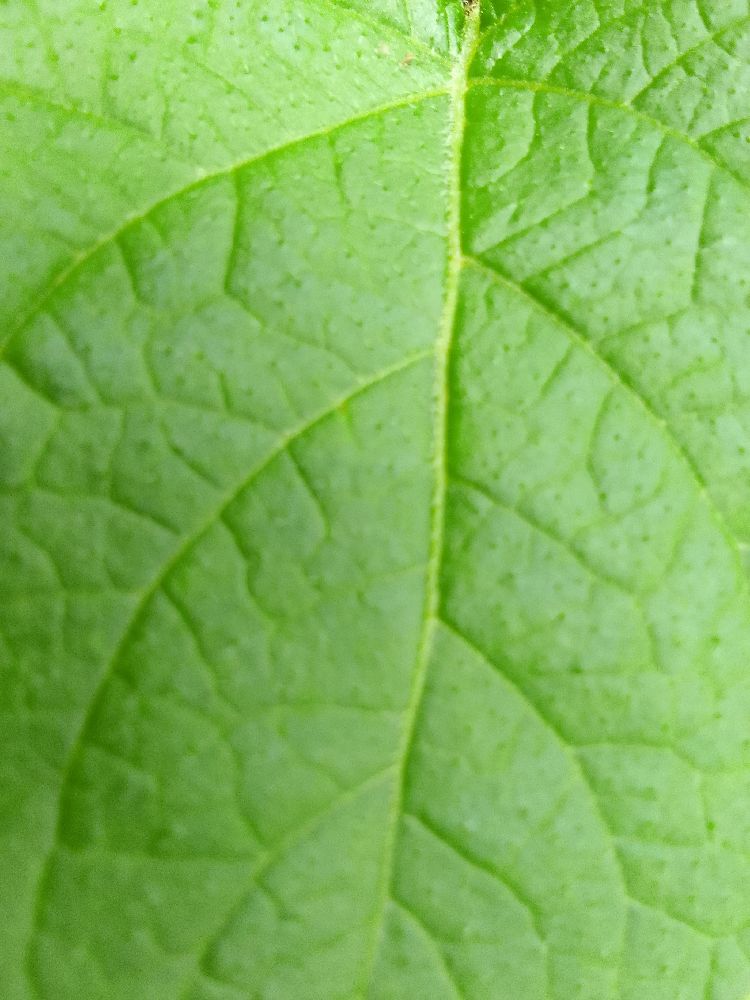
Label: Healthy